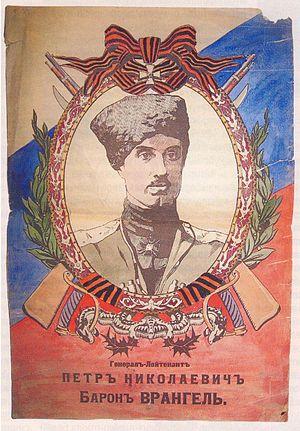
L’armée russe commandée par le général Wrangel est une armée blanche opérant d’avril à novembre 1920 dans le sud de la Russie. Elle s’est formée à partir de la réorganisation des Forces Armées du Sud de la Russie rebaptisée le 28 avril 1920 Armée russe.